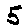
Label: 5